Question: How is the weather?
Tambaya: Yaya yanayin yake?
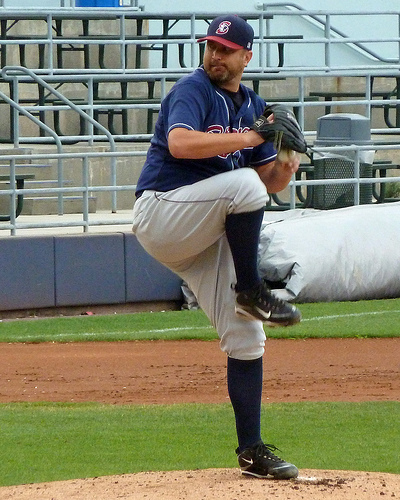
Answer: Clear.
Amsa: Washe.